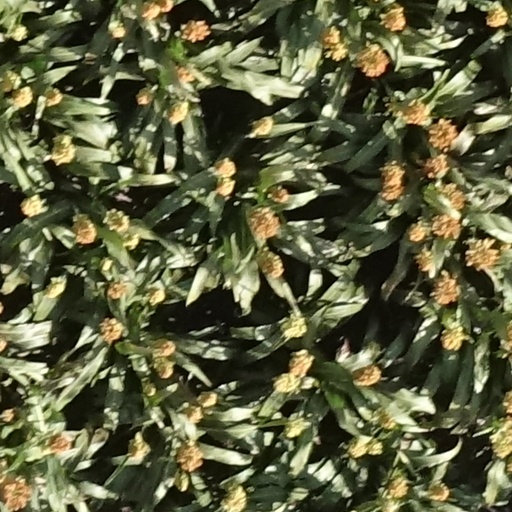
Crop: sorghum